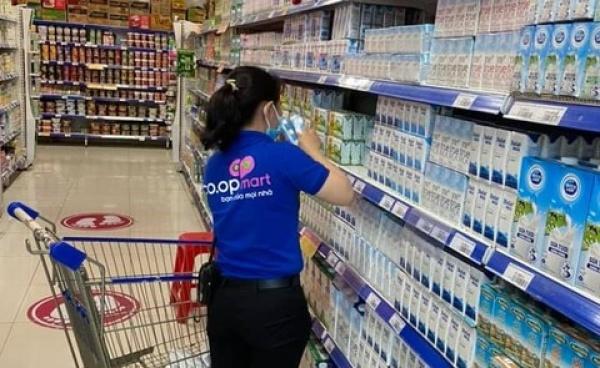
có một người phụ nữ và một chiếc xe đẩy siêu thị xuất hiện trước kệ hàng